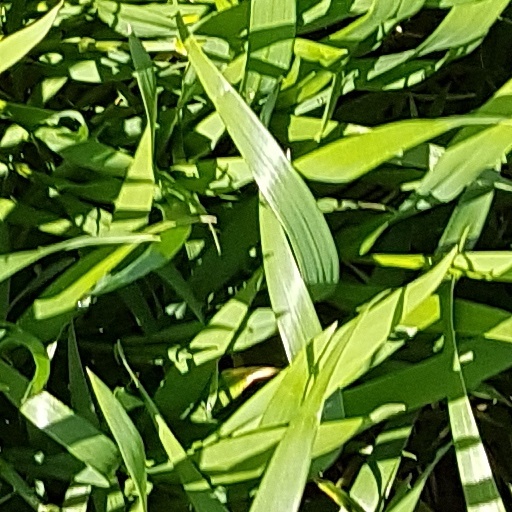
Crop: wheat